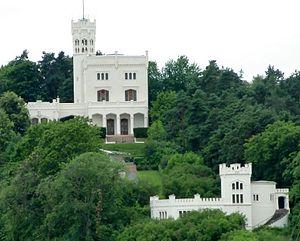
Oscarshall est une maison de plaisance située dans le fjord de Frognerkilen, sur la péninsule de Bygdøy à Oslo en Norvège.